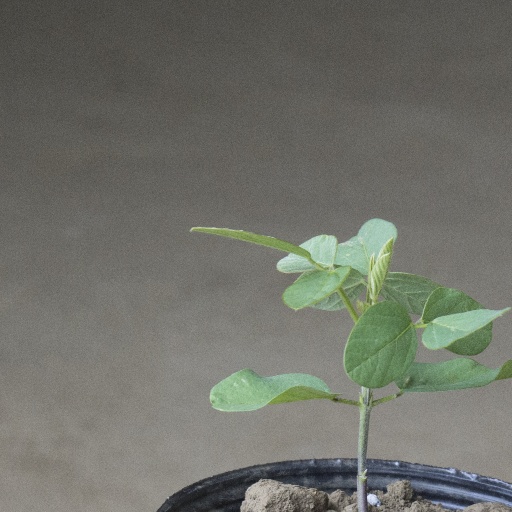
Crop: soybean